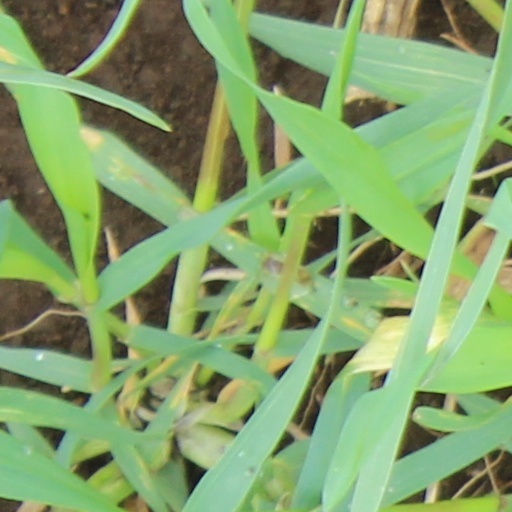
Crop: wheat